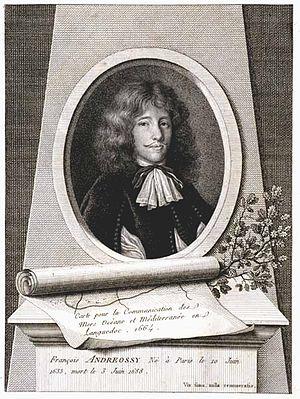
François d'Andréossy, Ingénieur du Canal du Midi
François Andréossy, né à Paris le 1ᵉʳ juin 1633 et mort à Castelnaudary le 3 juin 1688, est un ingénieur, géomètre et cartographe français, dont la famille est originaire de Lucques en Italie.